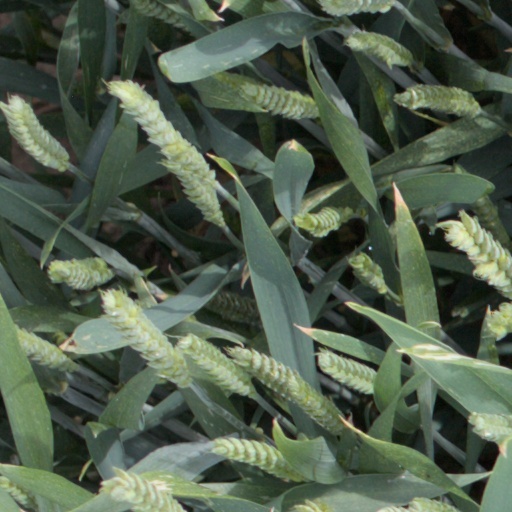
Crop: wheat